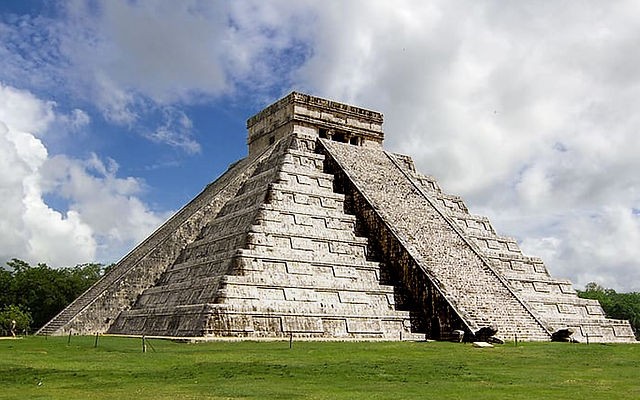
Landmark: Chichen Itza